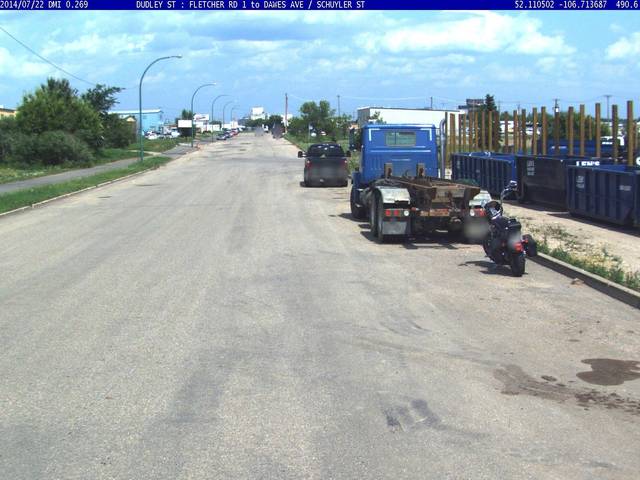
Region: Canada
Coordinates: 52.111, -106.714